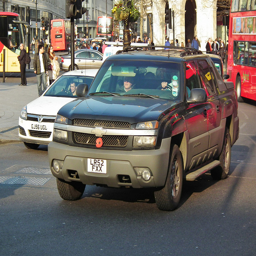
Several cars are travelling in the busy city.
Black Chevy car driving down a busy street with double decker bus.
The large SUV drives along a busy street.
Vehicular traffic on crowded city street in daylight.
A picture of a grey looking sports utility vehicle in a lot.